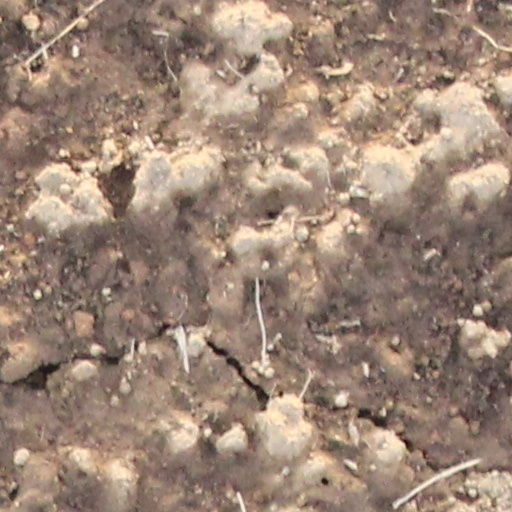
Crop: wheat